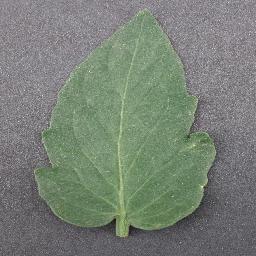
Label: Tomato___healthy